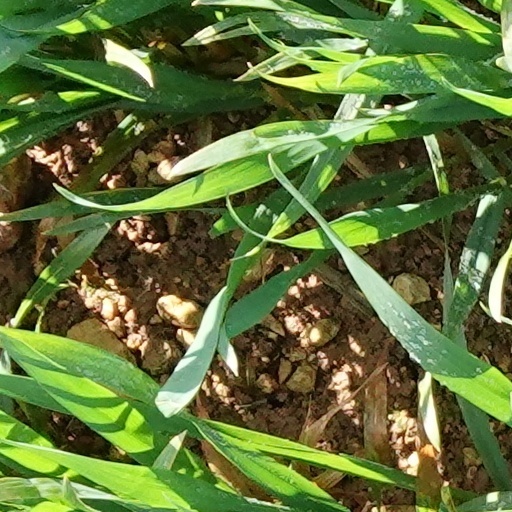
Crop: wheat